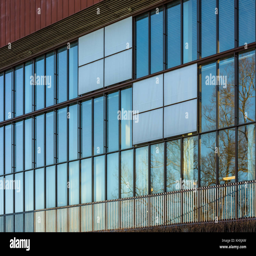
operating system makes sort of facade on building .